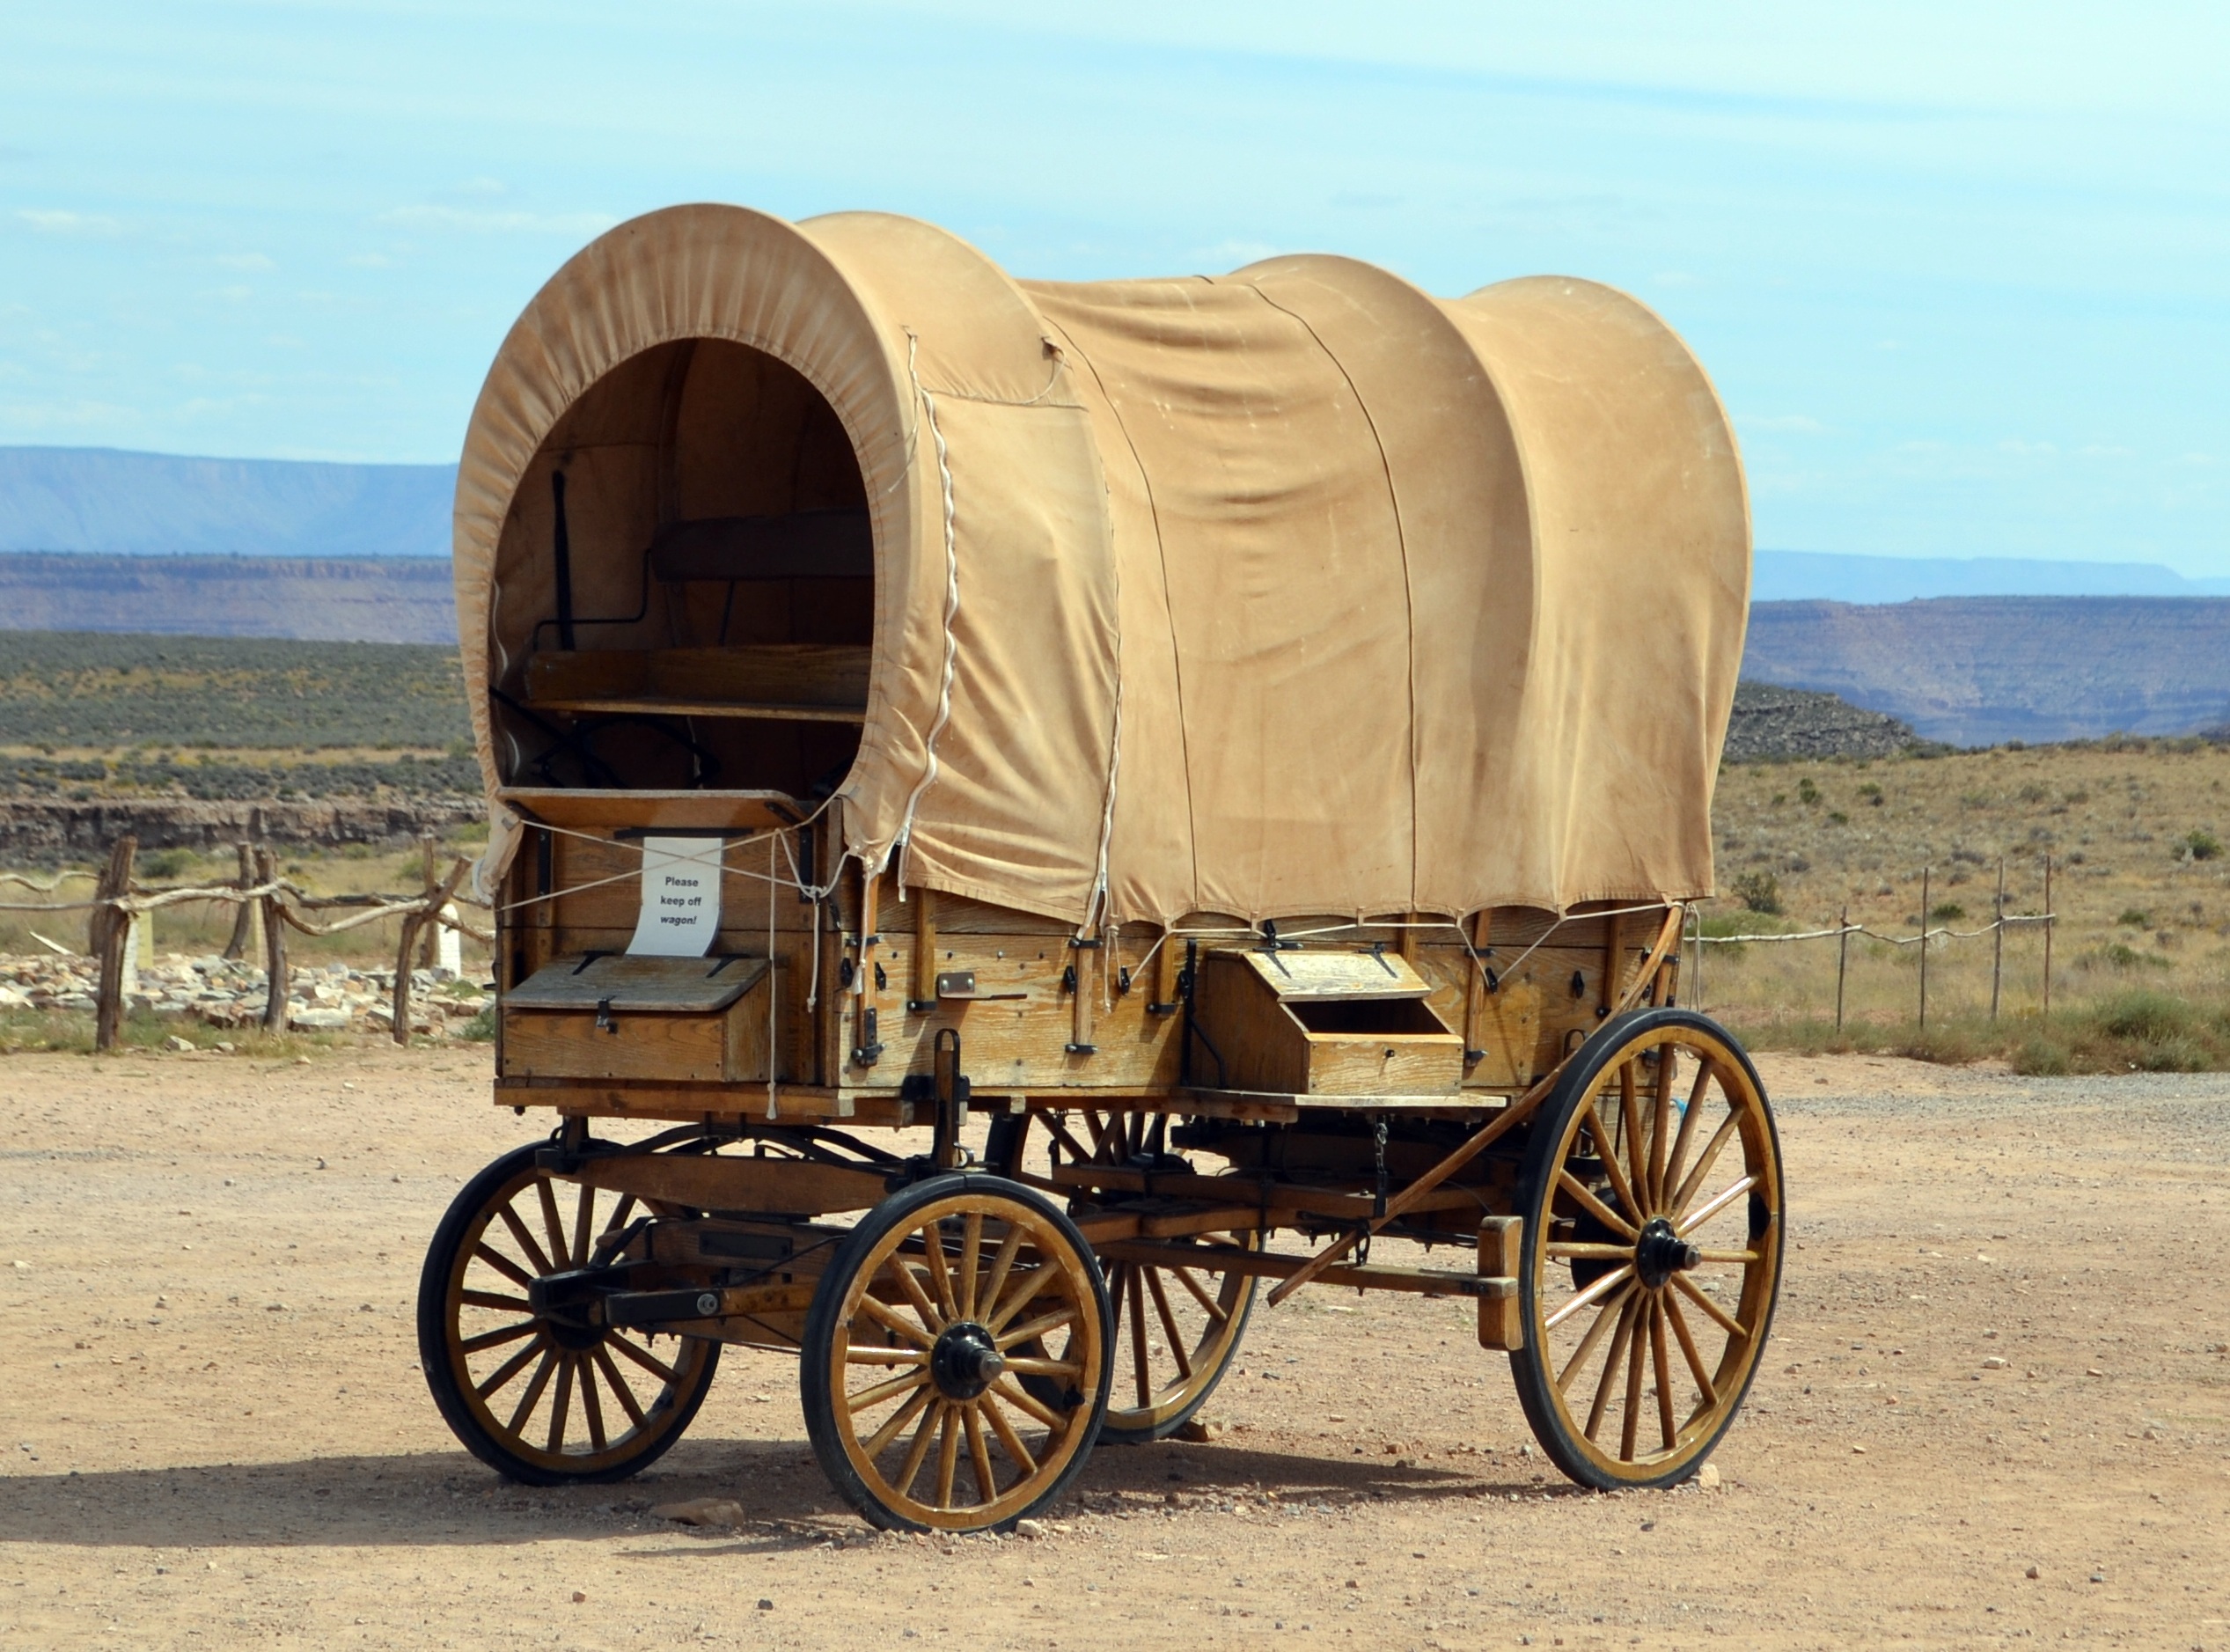
vintage, wheel, wagon, cart, retro, old, rustic, transportation, vehicle, usa, america, grand canyon, arizona, rocks, carriage, land vehicle, horse and buggy